Atrial septal defect

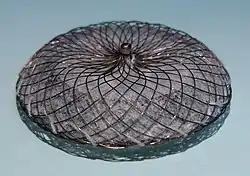
The Amplatzer Septal Occluder is a device specifically designed to close an ASD

Until recently, patients with PFO and cryptogenic stroke were treated with antiplatelet therapy only. Previous studies did not identify a clear benefit of PFO closure over antiplatelet therapy in reducing recurrent ischemic stroke. However, based on new evidence and systematic review in the field, percutaneous PFO closure in addition to antiplatelet therapy is suggested for all who meet all the following criteria: